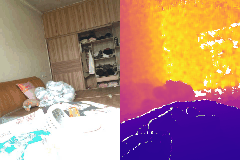
Label: shoe